American popular music

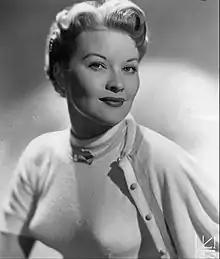
Patti Page was one of the best-selling female artists of the 1950s, known for her smooth vocals and versatile singing style.

Rhythm and blues (R&B) is a style that arose in the 1930s and 1940s, a rhythmic and uptempo form of blues with more complex instrumentation. Author Amiri Baraka described early R&B as "huge rhythm units smashing away behind screaming blues singers (who) had to shout to be heard above the clanging and strumming of the various electrified instruments and the churning rhythm sections.. R&B was recorded during this period, but not extensively, and it was not widely promoted by record companies that felt it was not suited for most audiences, especially middle-class whites, because of the suggestive lyrics and driving rhythms. Bandleaders like Louis Jordan innovated the sound of early R&B. Jordan's band featured a small horn section and prominent rhythm instrumentation and used songs with bluesy lyrical themes. By the end of the 1940s, he had produced nineteen major hits, and helped pave the way for contemporaries including Wynonie Harris, John Lee Hooker and Roy Milton.